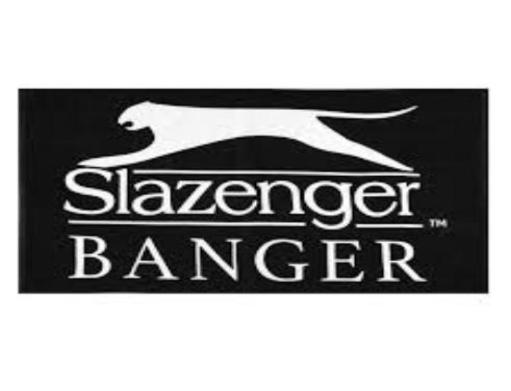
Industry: Sports